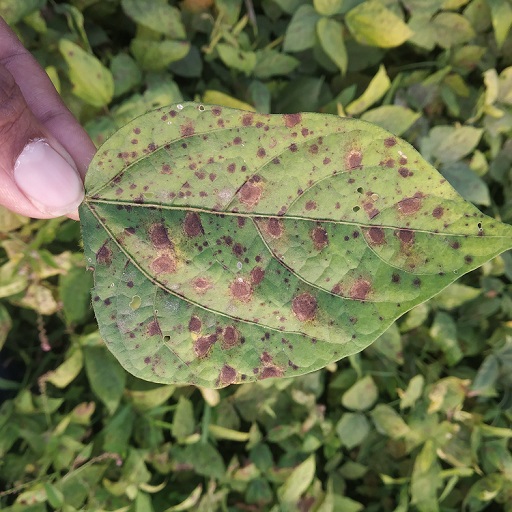
Label: Anthracnose